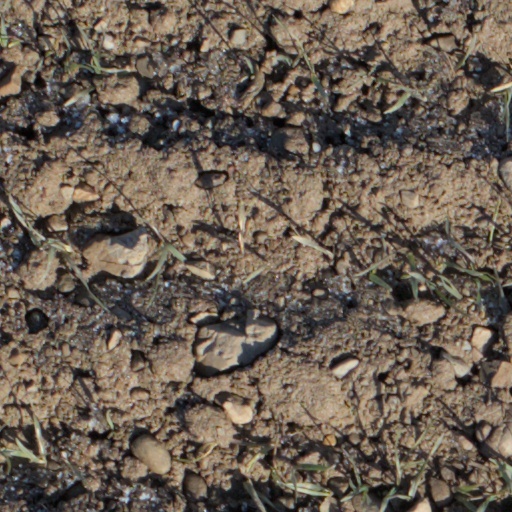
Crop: wheat